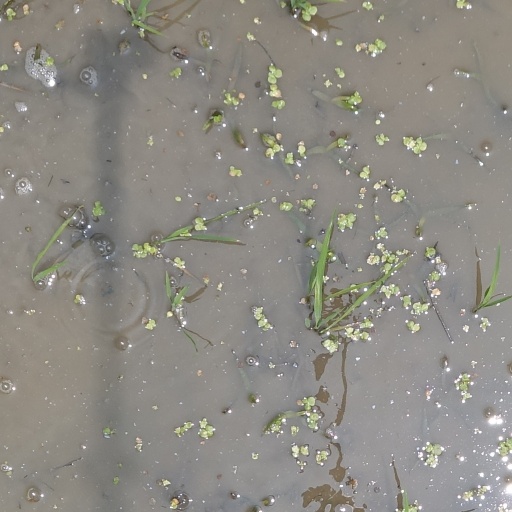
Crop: rice